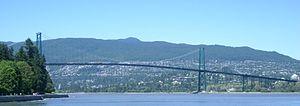
Destination finale 5, ou Destination ultime 5 au Québec, est un film d'horreur américain réalisé par Steven Quale, sorti le 12 août 2011 en 3D aux États-Unis et le 31 août 2011 en France.